Siege of Metz (1870)

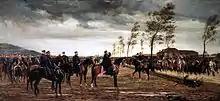
The Surrender of the French Army at Metz, Conrad Freyberg (1876)

Prince Friedrich Karl and the Prussian Second Army were now free to move against the French force in the Loire area. The siege is commemorated by the "Siegesmarsch von Metz" which uses parts of the "Die Wacht am Rhein". One notable figure present on the Prussian side was the prominent philosopher Friedrich Nietzsche, who served as a medical attendant. Nietzsche contracted both diphtheria and dysentery during the siege, worsening his already poor state of health.